Cowboy hat

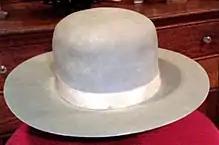
A Boss of the Plains hat

It is not clear when the cowboy hat received its name. European-Americans in the Western United States originally had no standard headwear. People moving West wore many styles of hat, including top hats, bowlers, Civil War headgear such as cavalry and slouch hats, and sailor hats.